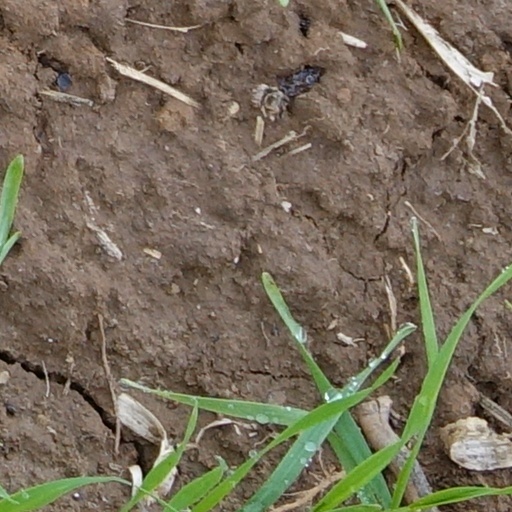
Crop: wheat